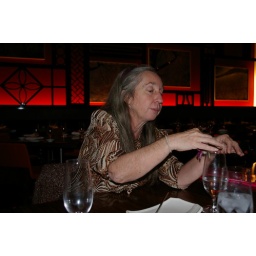
deanna inside hachi at the red rock in las vegas